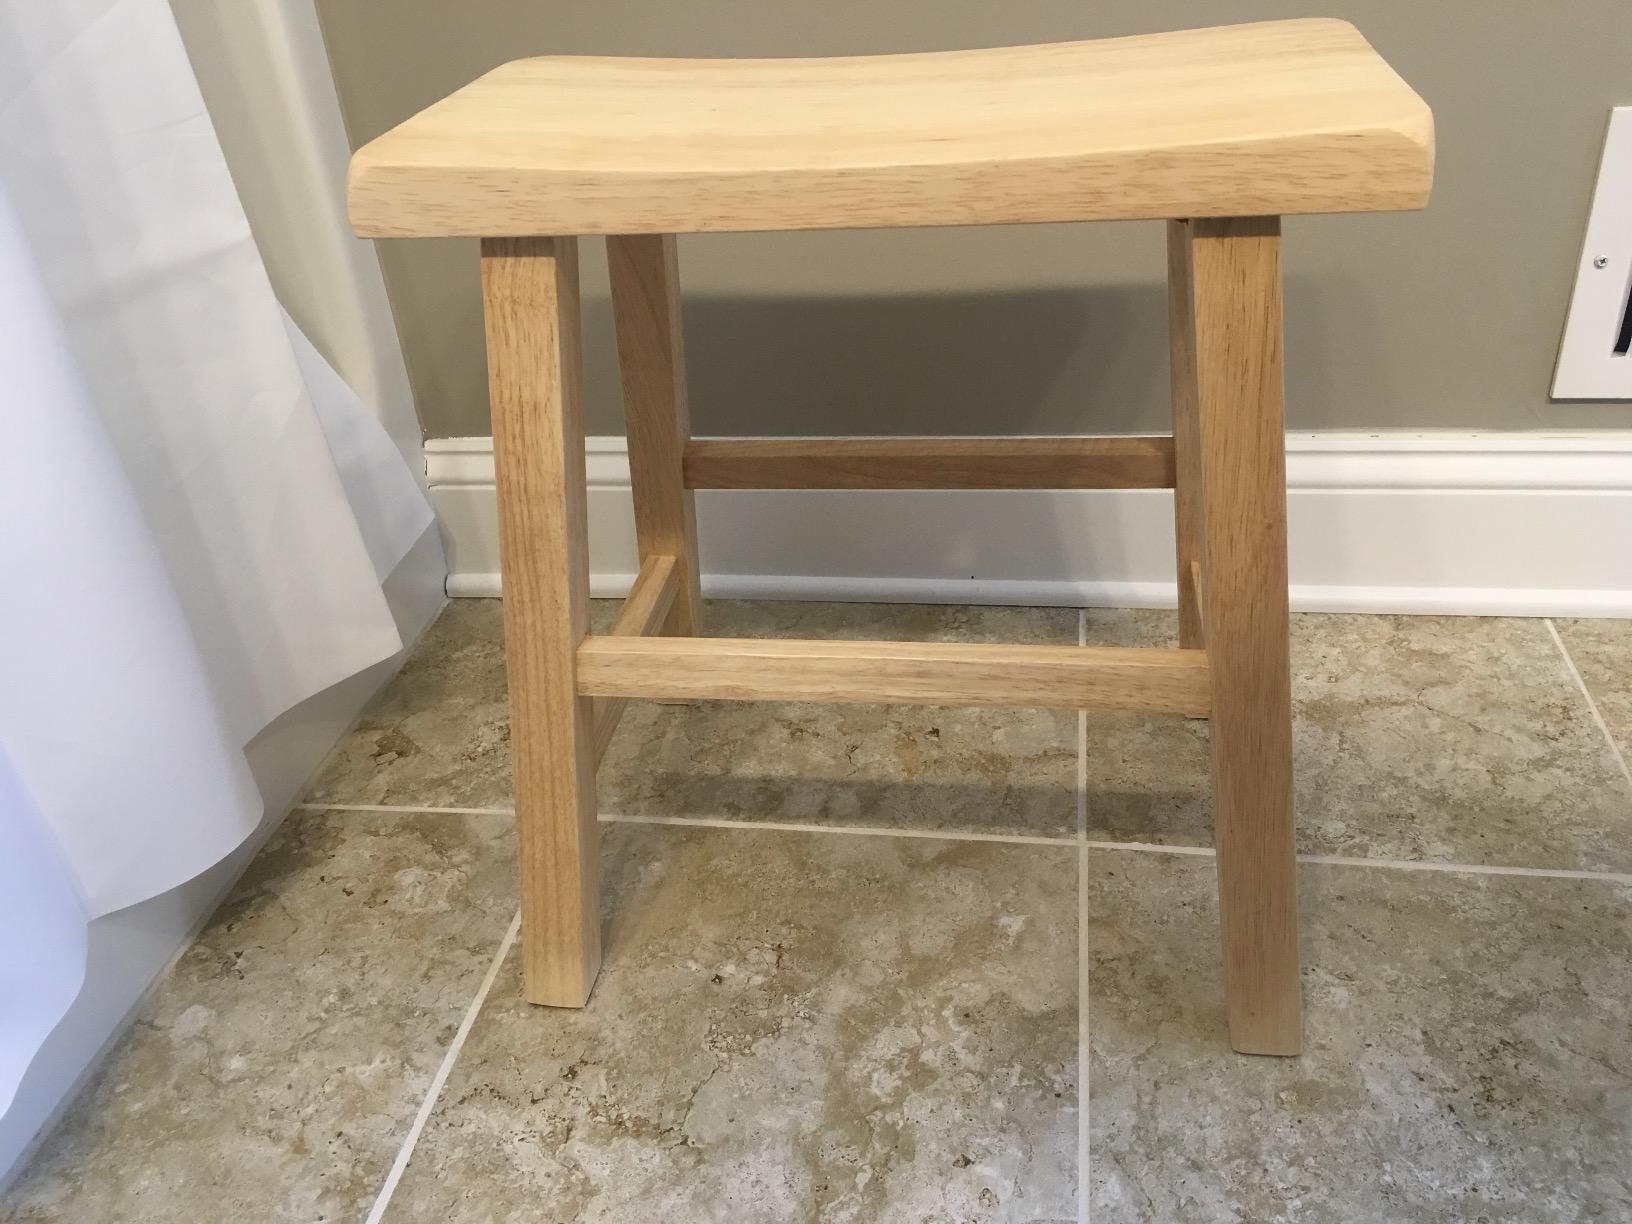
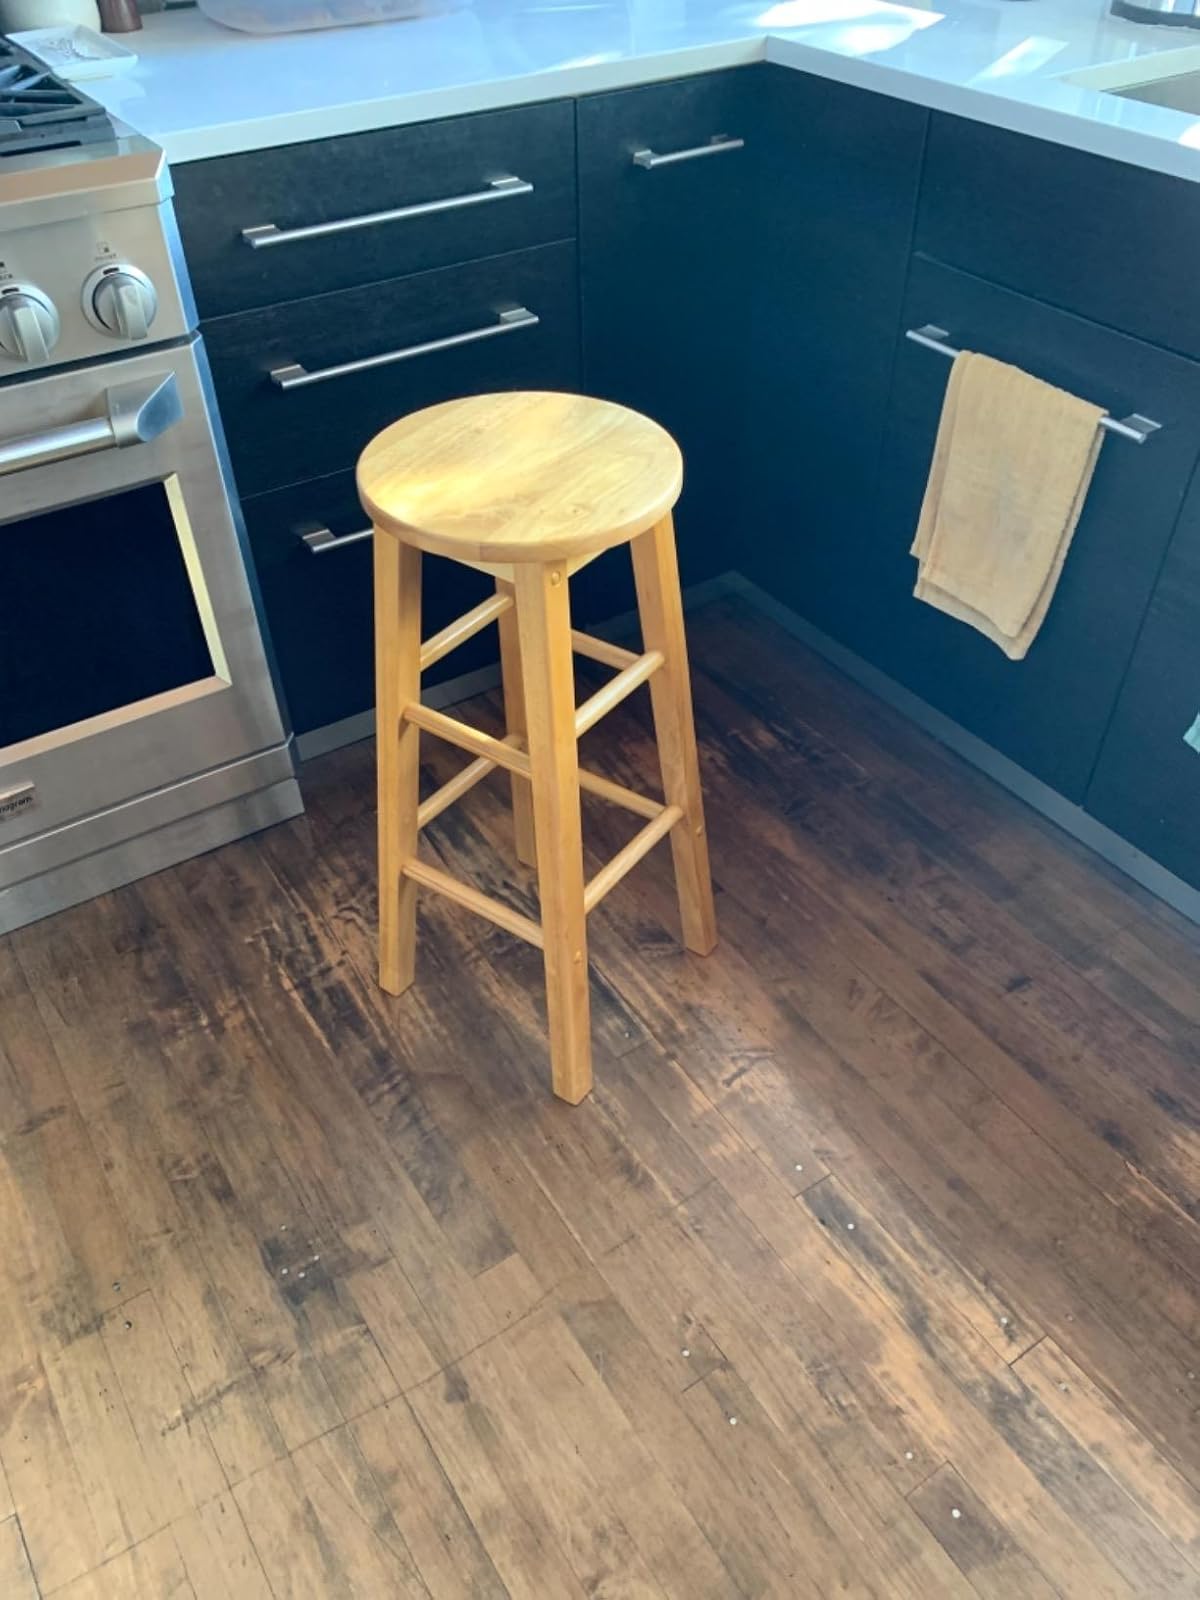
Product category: stool
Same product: no